Ivica Račan

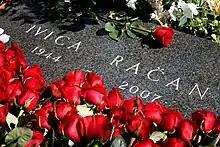
Račan's grave at Mirogoj Cemetery, Zagreb

Račan, like the newly elected president Stjepan Mesić, was initially hailed as a new, reformist leader who would symbolize the break with Croatia's authoritarian and nationalist past. While a democrat, Račan was, however, inefficient in running a government comprising six parties, the first coalition in modern Croatian history. His style of governance, sometimes described by the phrase ""Odlučno možda"" (""Decisively maybe"" in English), plagued his government with factional struggles. Račan had to adopt a compromise-making attitude which limited the government's ability to commit fully to what should be done.